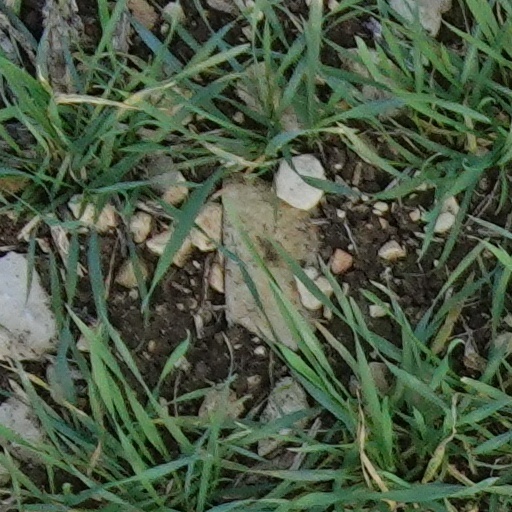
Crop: wheat